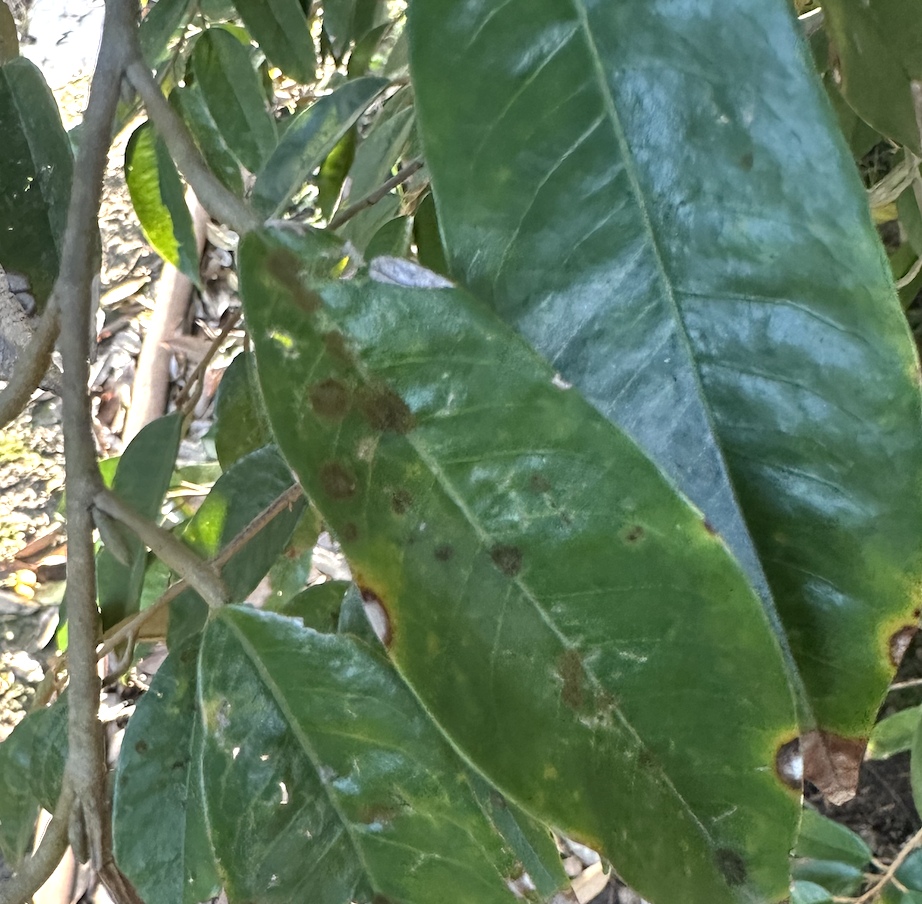
Label: stem_blight